Lutzomyia longipalpis

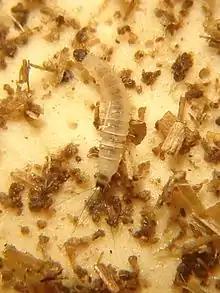
"Lutzomyia longipalpis" larva.

The total developmental time for each generation lasts about 6–7 weeks. "L. longipalpis" follow a general life cycle common to sand flies consisting of eggs, larvae, and pupae, and winged adults. After the female acquires a blood meal, oviposition occurs within 5–9 days. After eggs are laid, they require 4–9 days to grow before they hatch. Larvae develop in 9–24 days, while pupae then develop in approximately 10 days. Immature stages involve growth in the ground, and soil traps have identified chicken sheds as the optimal breeding site for "L. longipalpis" larvae. Implications for the residence of these larvae suggest that larval control at chicken sheds could aid in control of adult flies and thus, disease pathogenesis with regards to "L. infantum".